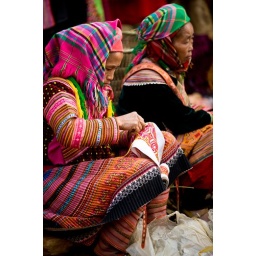
Women from Flower Hmong hill tribe at Coc Ly market in northwest Vietnam